Mangal Dhillon

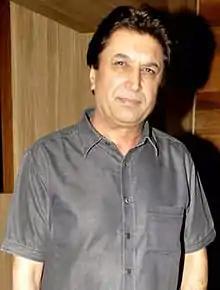
Dhillon in 2013

Mangal Singh Dhillon (18 June 1957 – 11 June 2023) was an Indian actor, writer, director and film producer. He was born in Wander Jatana near Kotkapura in Faridkot district, Punjab.